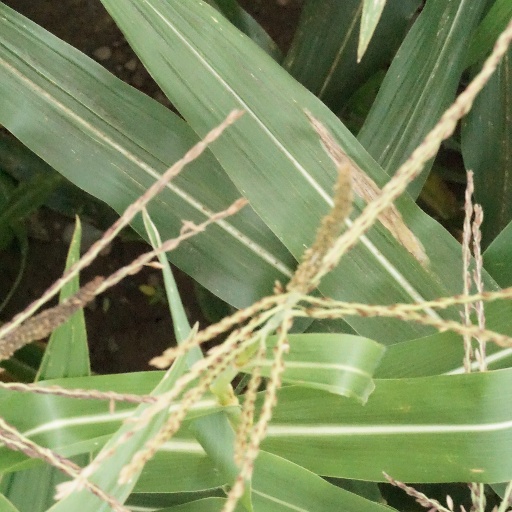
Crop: maize; corn